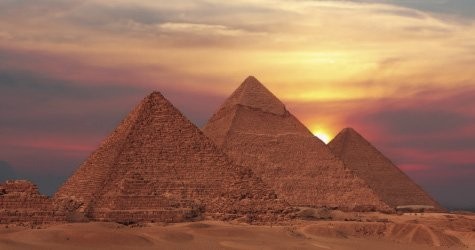
Landmark: Pyramids of Giza